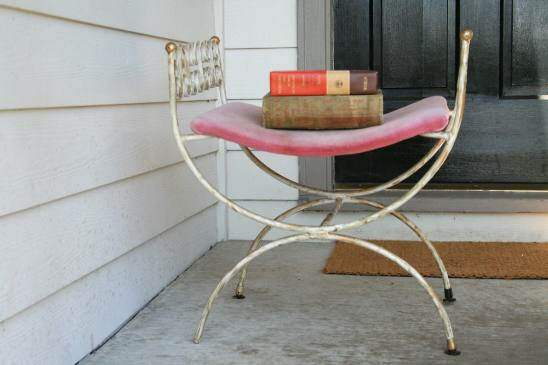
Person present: No